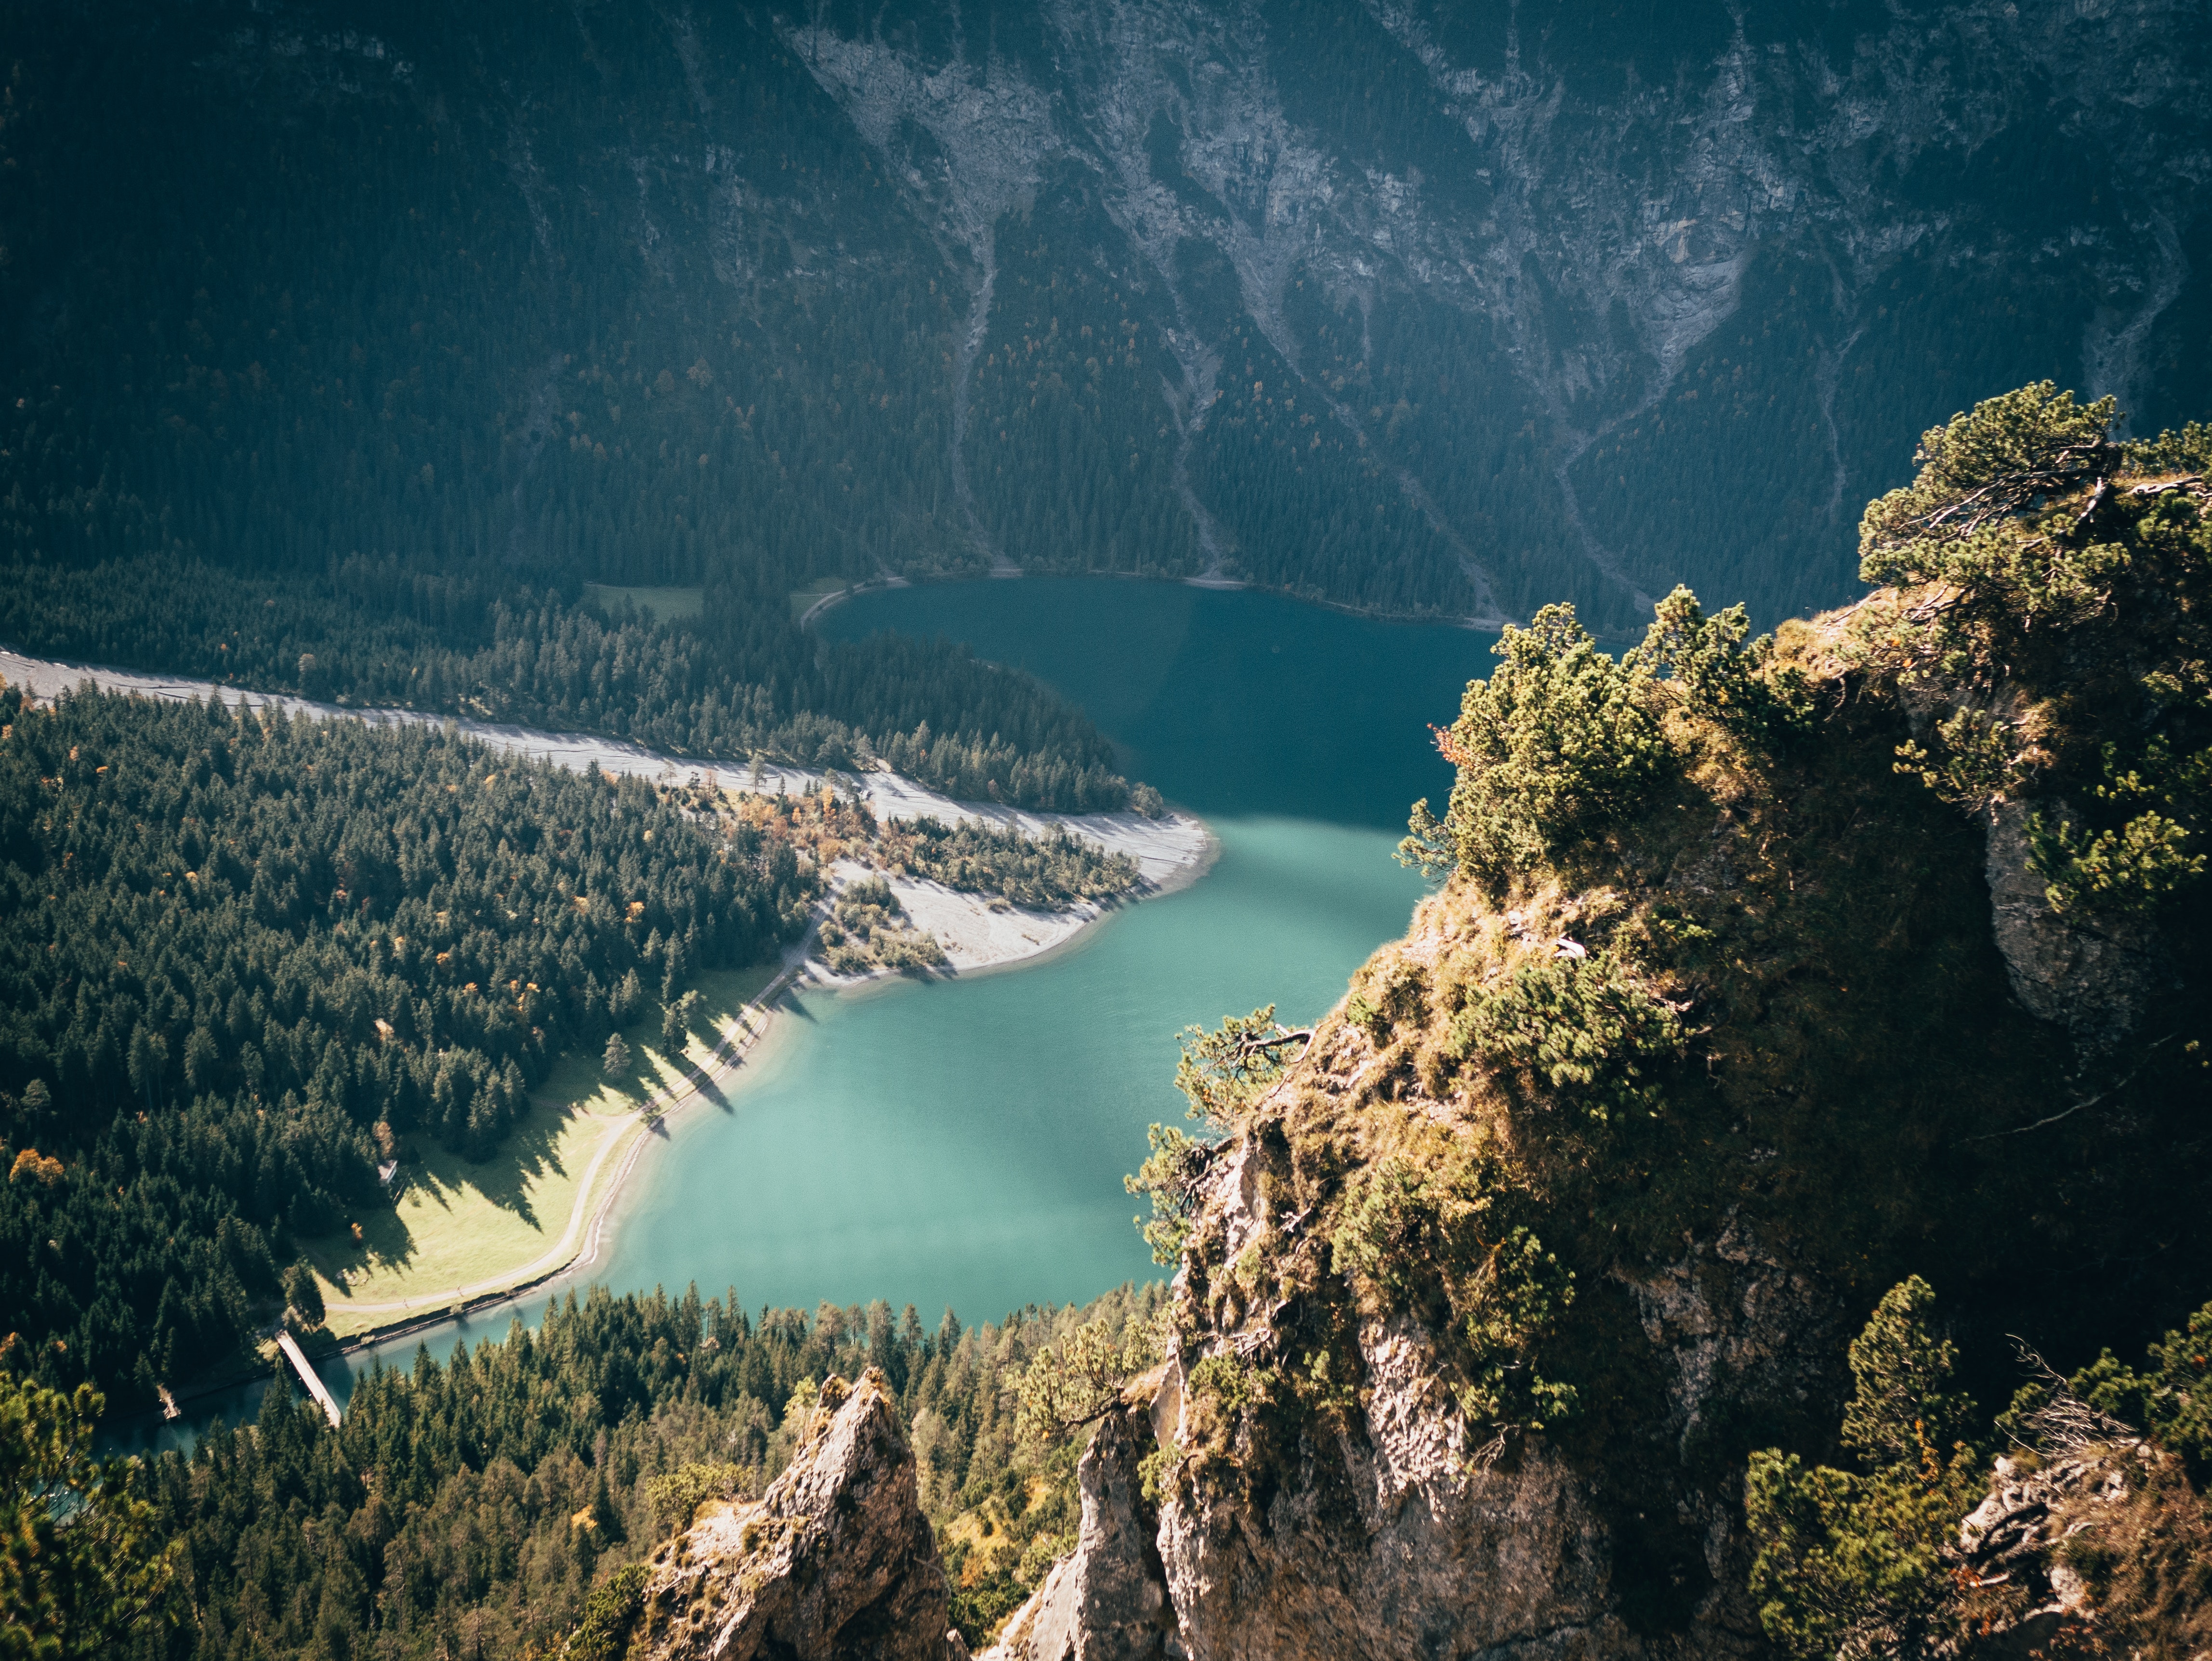
nature, water, sky, nature reserve, reservoir, photography, lake, river, tree, water resources, mountain, aerial photography, national park, hill station, mount scenery, landscape, escarpment, watercourse, crater lake, coast, inlet, rock, forest